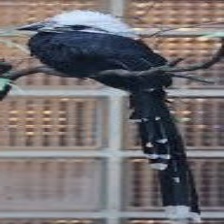
Species: WHITE CRESTED HORNBILL
Scientific name: TROPICRANUS ALBOCRISTATUS
ImageNet parent category: hornbill